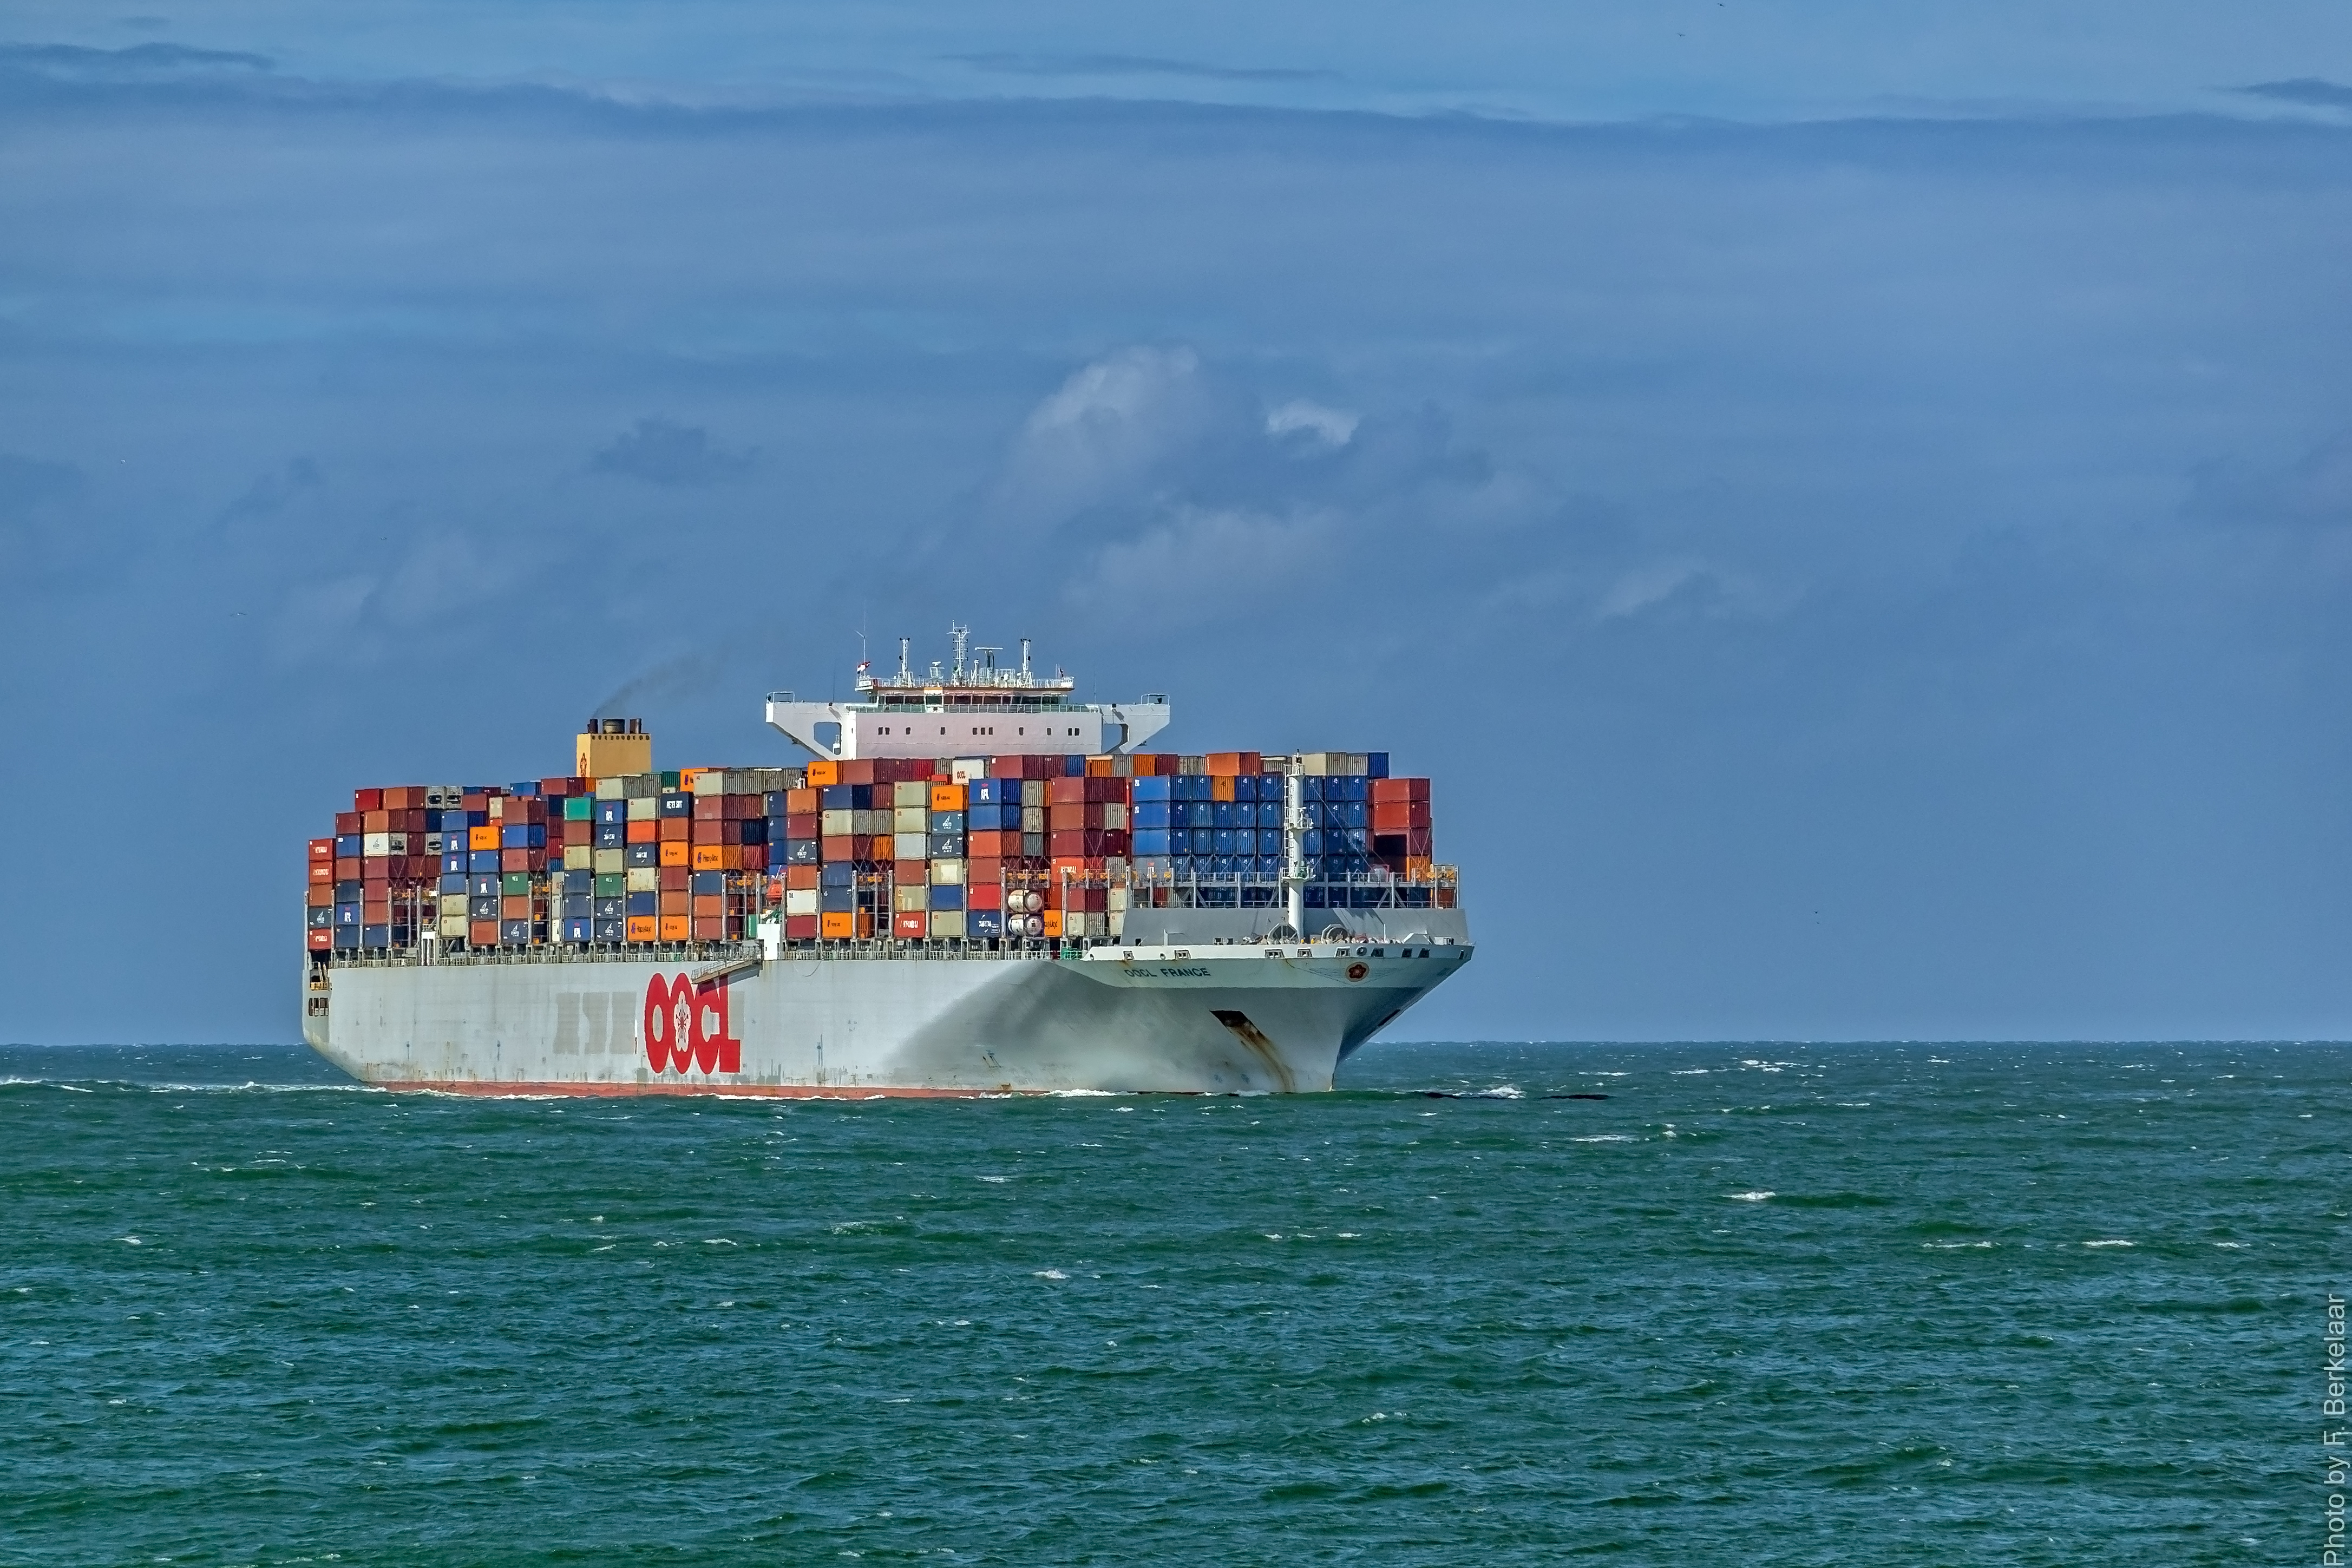
sea, coast, ocean, ship, vehicle, cargo ship, ferry, nederland, zuidholland, channel, containership, watercraft, northsea, noordzee, nl, leicadg100400f4063, maasvlakterotterdam, containerschip, maasmond, portofrotterdam, container ship, ooclfrance, oocl, portofrotteredam, passenger ship, freight transport, oil tanker, tank ship, bulk carrier, floating production storage and offloading